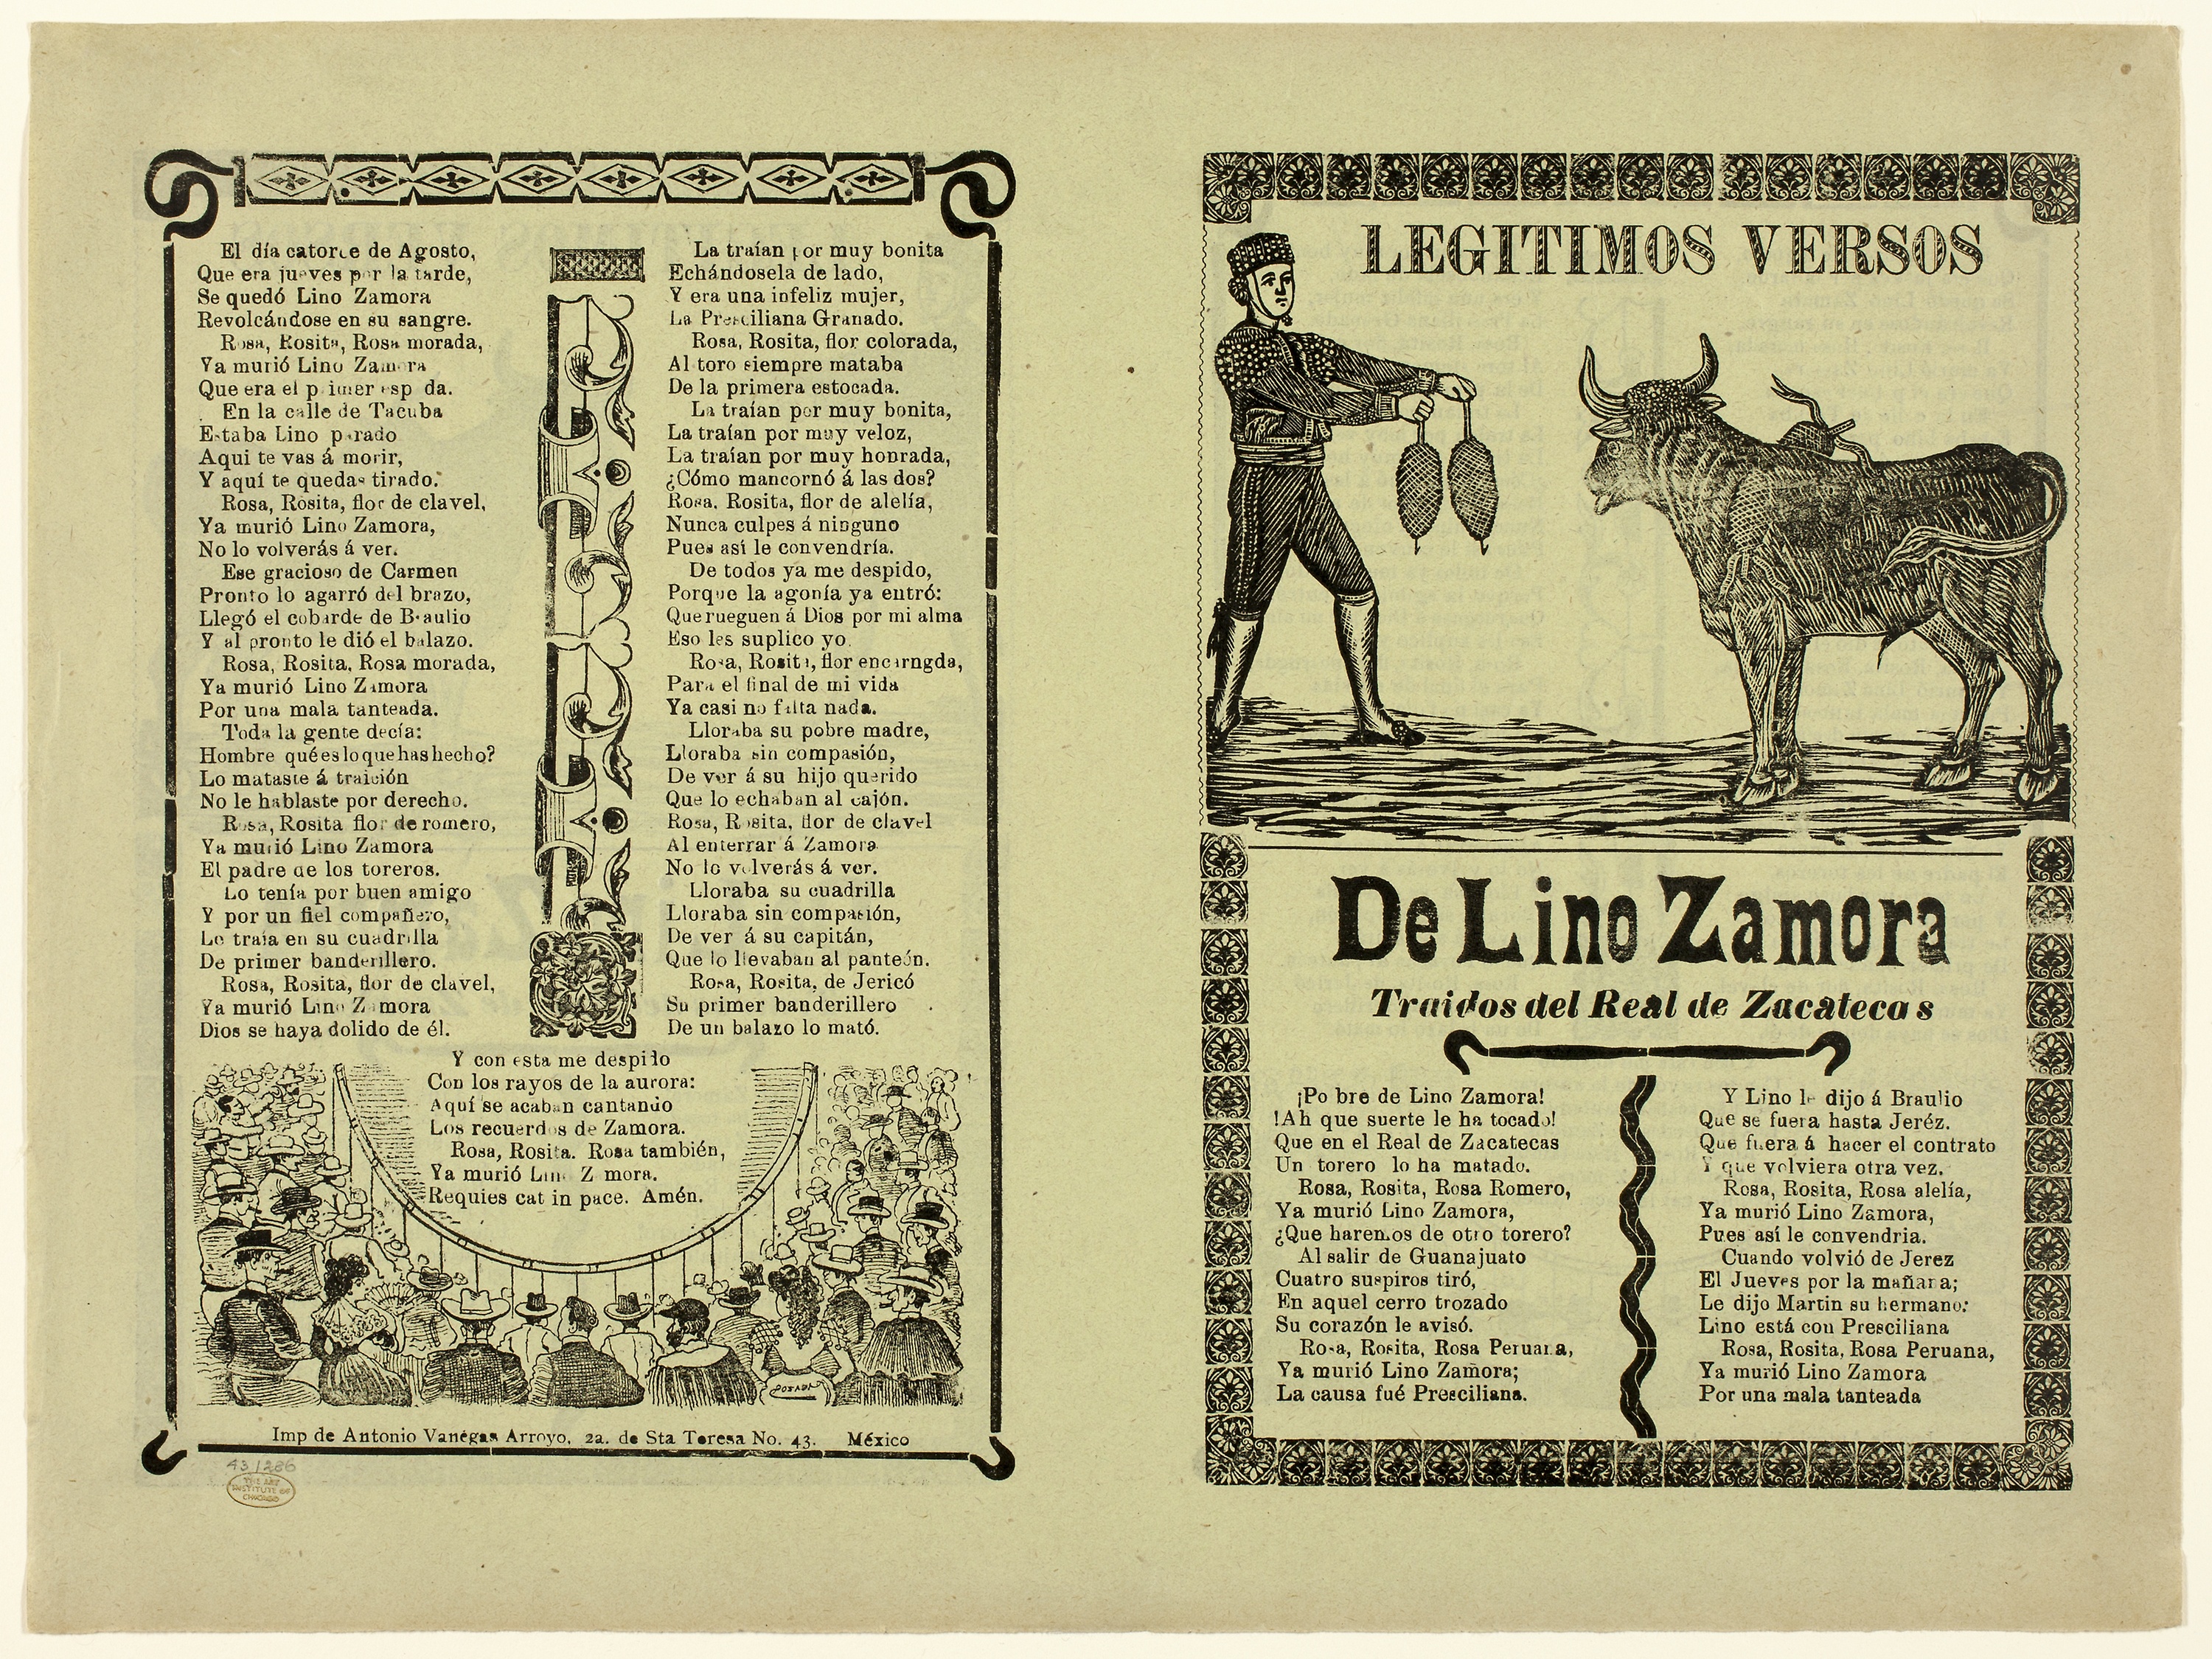
text, history, font, paper